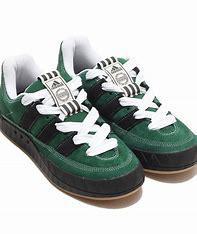
Brand: Adidas
Model: Adimatic